Three-sided football

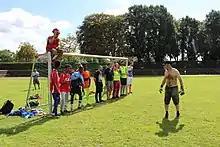
Psychic Workers 3SF Picket Line

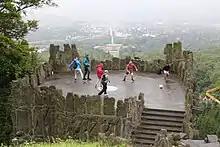
3SF at Kassel Ley Line Summit at Bergpark Wilhelmshöhe (Wilhelmshöhe Mountainpark)

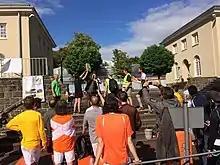
Smashing of the 2nd 3SF World Cup in Kassel by psychic workers of DAMTP

The first 3SF World Cup took place in cooperation with the International Three Sided Football Federation and the Museum Jorn in Silkeborg, Denmark, 23 May until 25 May 2014. Teams from France, Germany, Poland, England, Lithuania and Denmark sought to win the Cup. The Danish team Silkeborg KFUM were crowned champions.